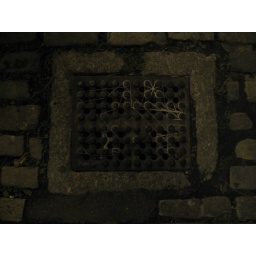
a near black image intended to be used as computer wallpaper...